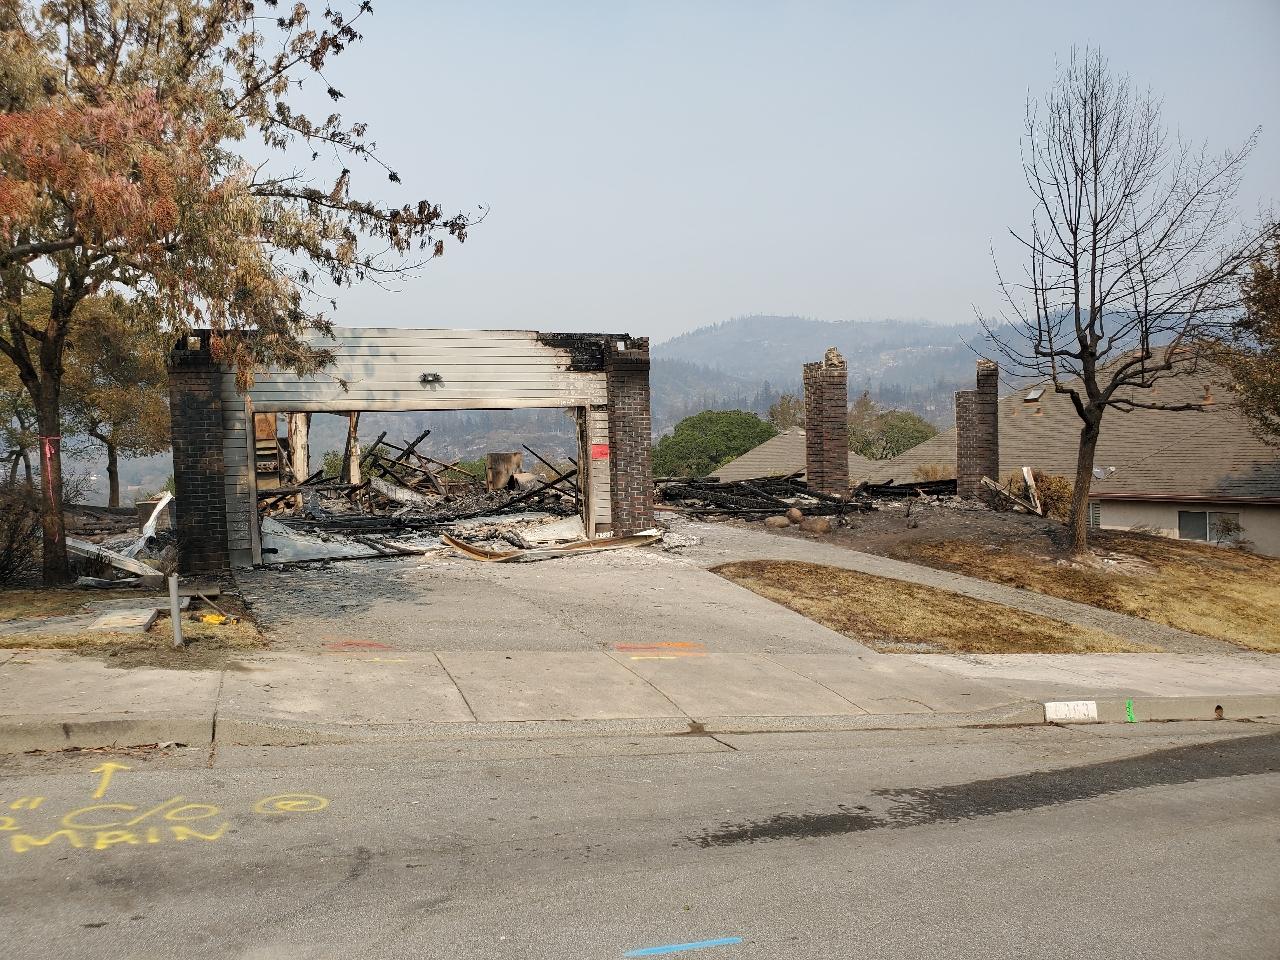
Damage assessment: destroyed